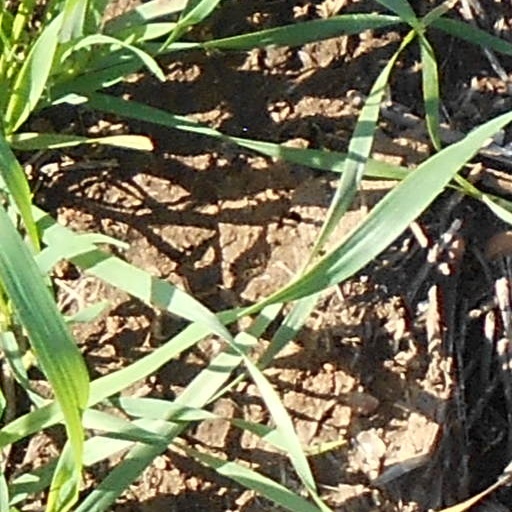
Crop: wheat